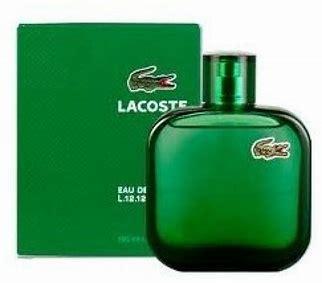
Brand: Lacoste
Model: 100